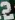
Number: 2